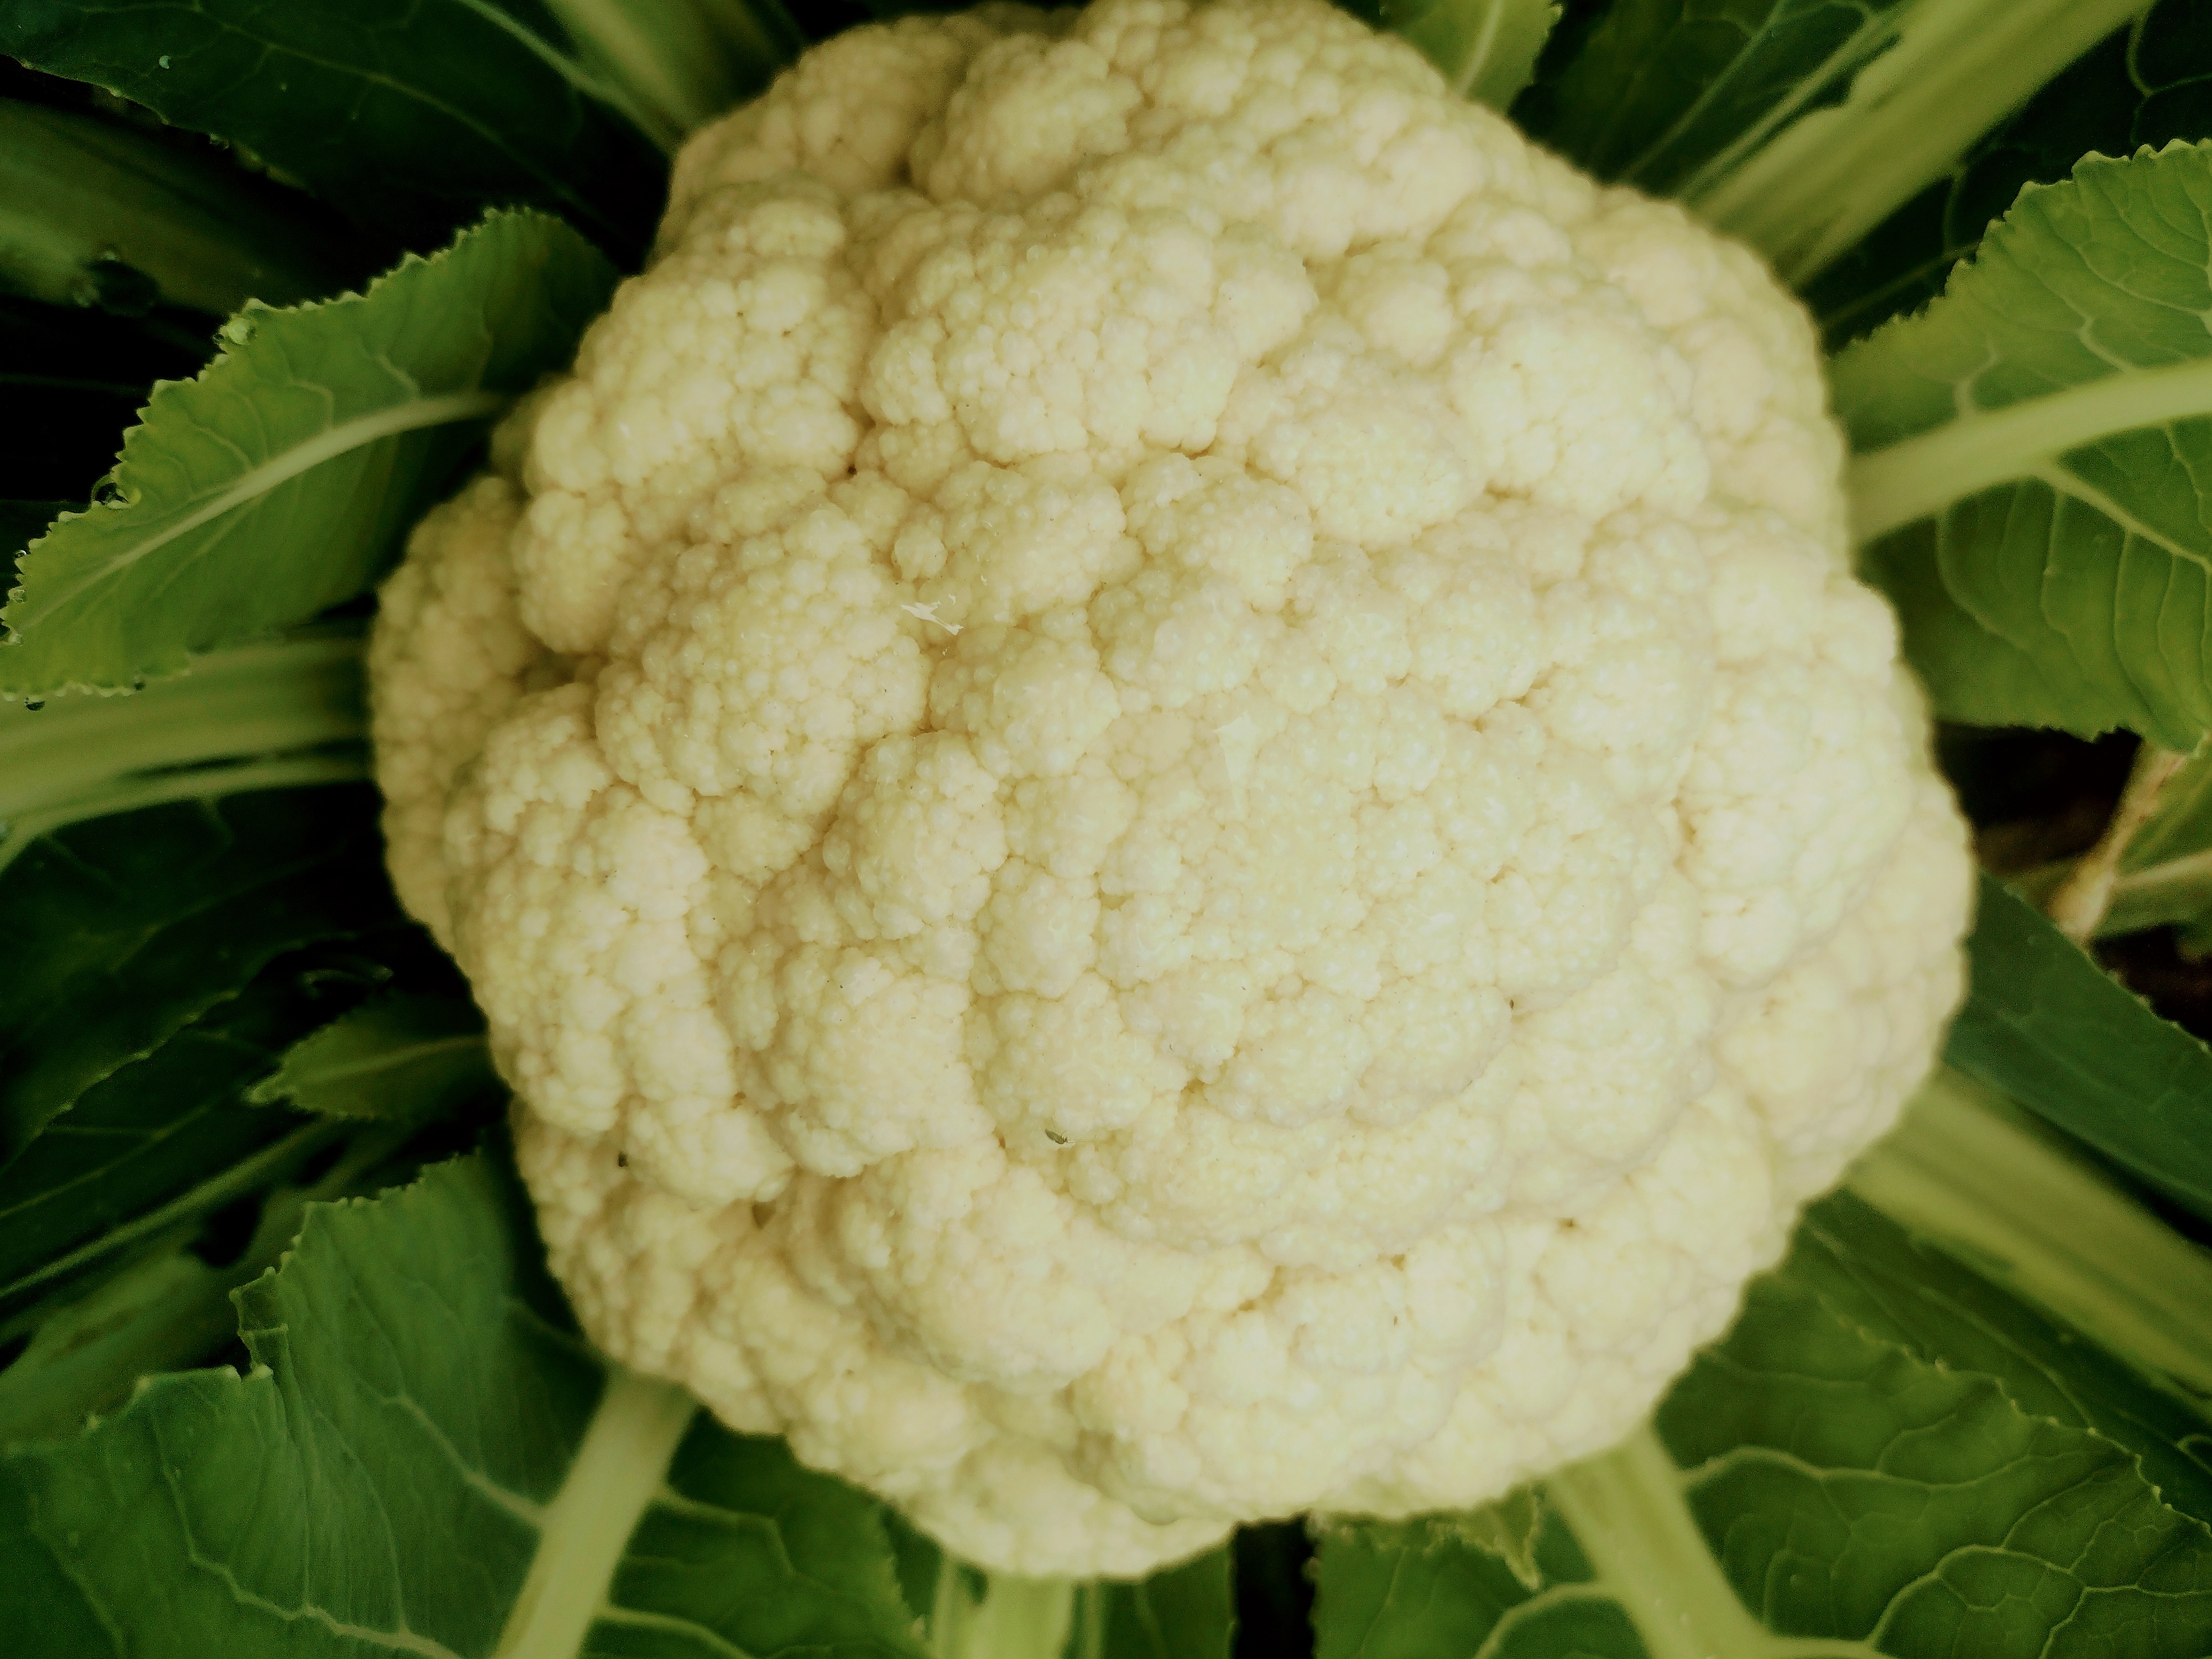
Label: No disease